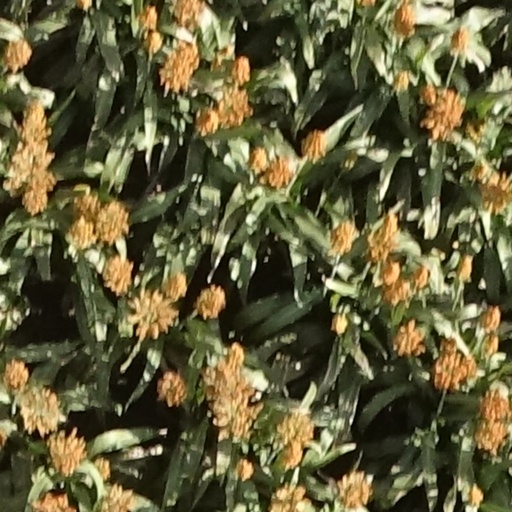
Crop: sorghum